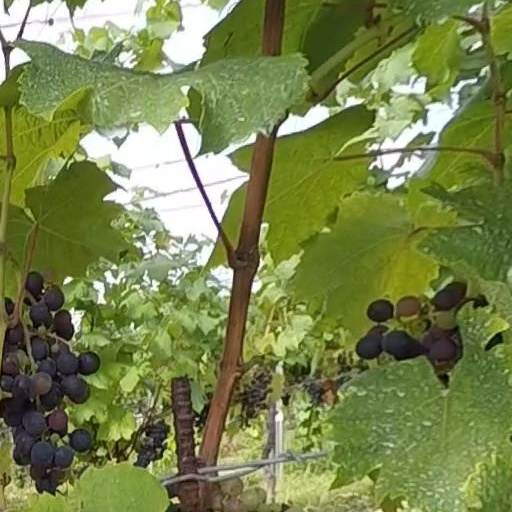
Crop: grape